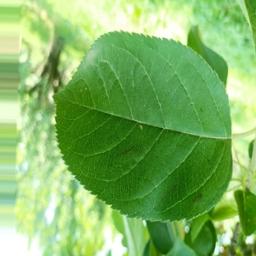
Label: Healthy